Jimmy Jones (basketball)

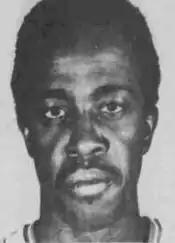

James Jones (born January 1, 1945) is an American former professional basketball player who was a six-time All-Star in the American Basketball Association (ABA), one of only four players to be named an ABA All-Star six times in its nine-year history.